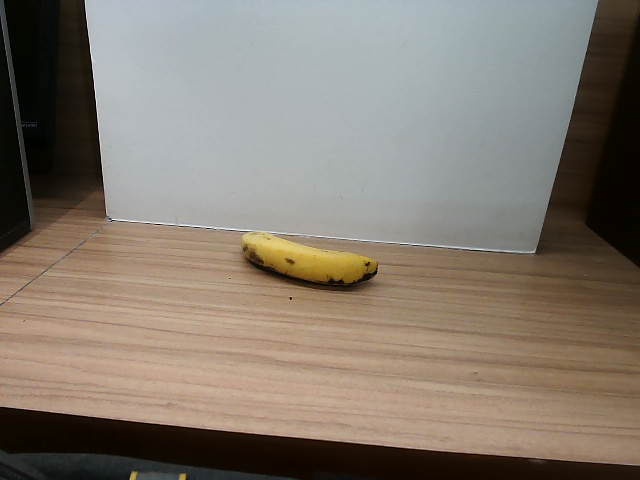
Label: Ripe_Banana